Green River Presbyterian Church

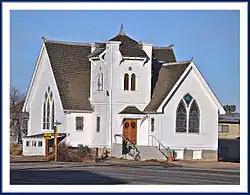

The Green River Presbyterian Church, also known as Green River Bible Church, is a historic Presbyterian church at 134 W. Third Avenue in Green River, Utah. The Late Gothic Revival building was constructed in 1906. The building was added to the National Register of Historic Places in 1989.